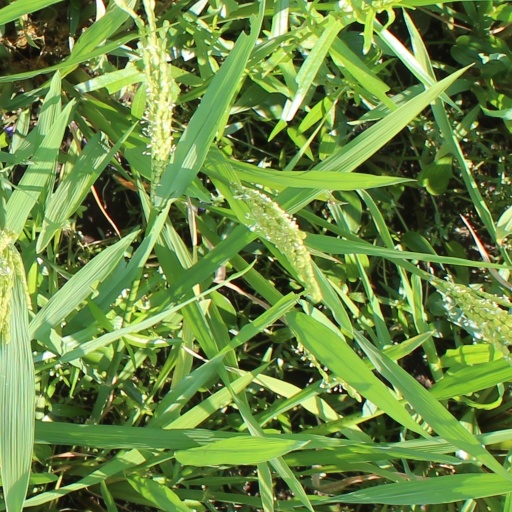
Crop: rice